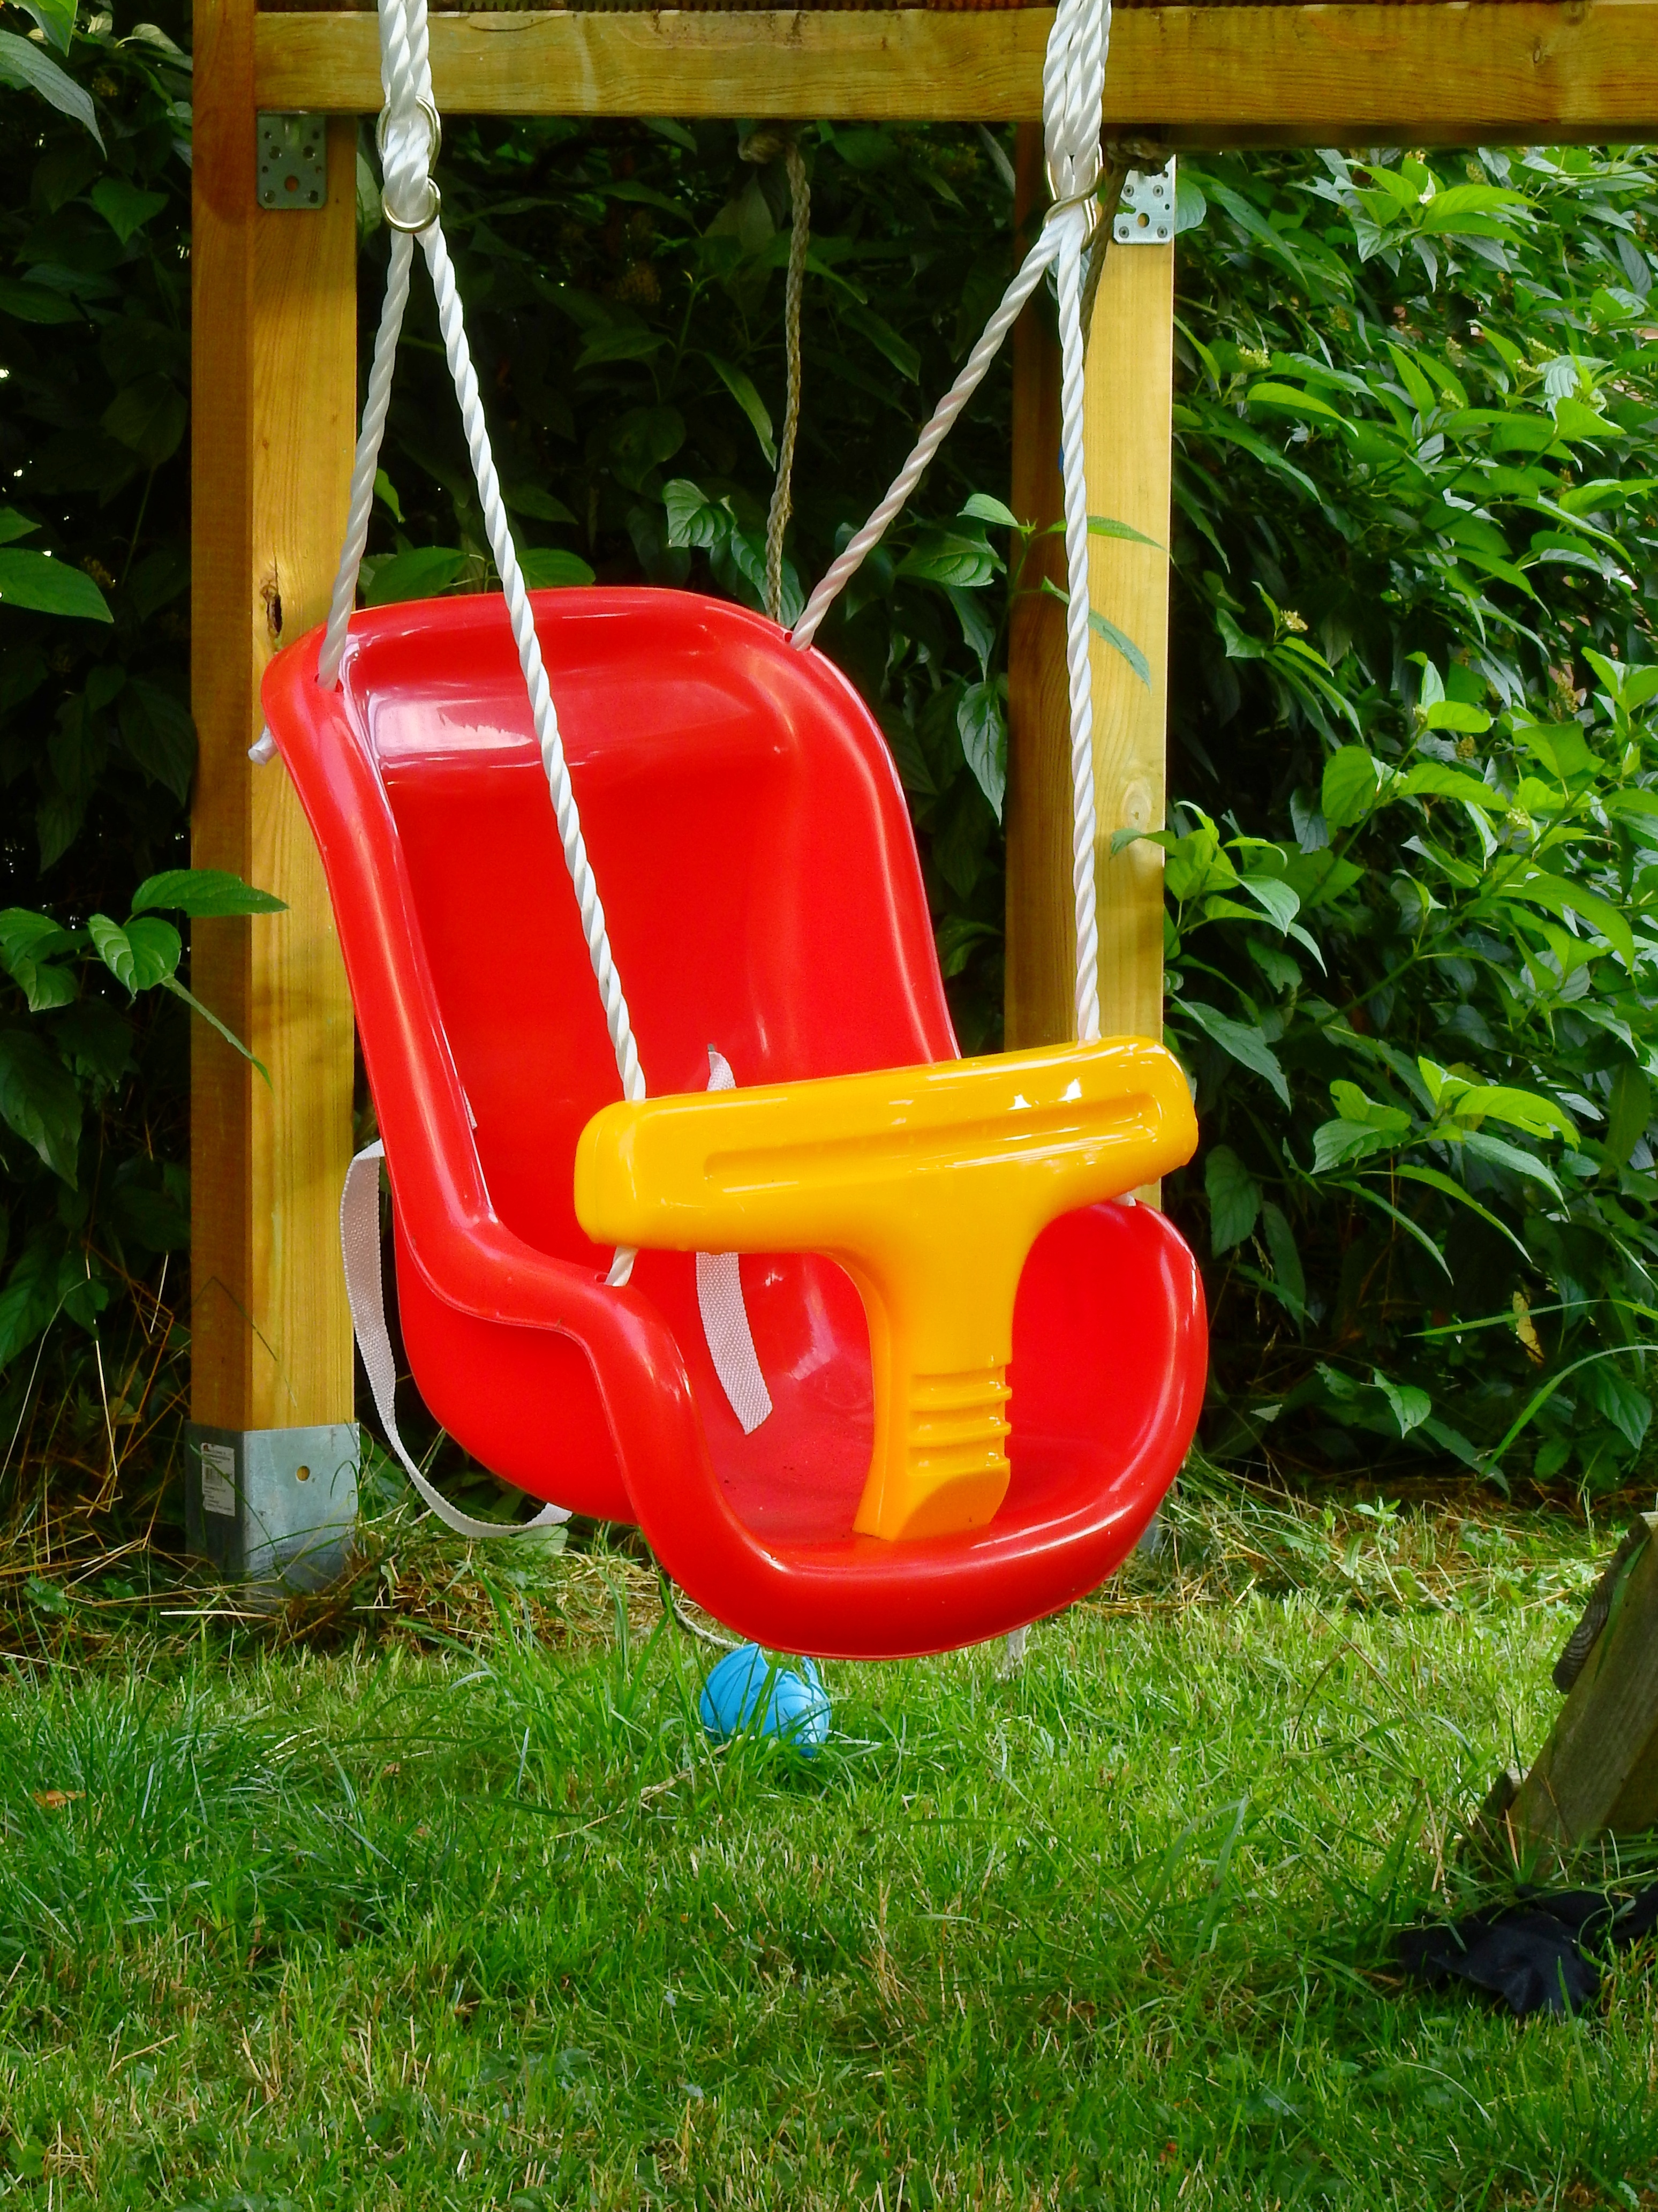
outdoor, lawn, cart, play, tool, vehicle, backyard, leisure, baby, childhood, swing, children, fun, playground, game device, children's playground, baby swing, man made object, outdoor play equipment, playground slide